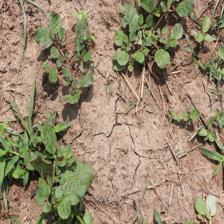
Label: BroadLeafWeed